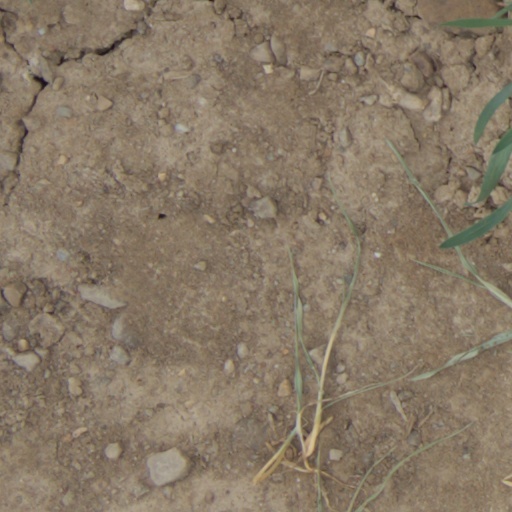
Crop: wheat